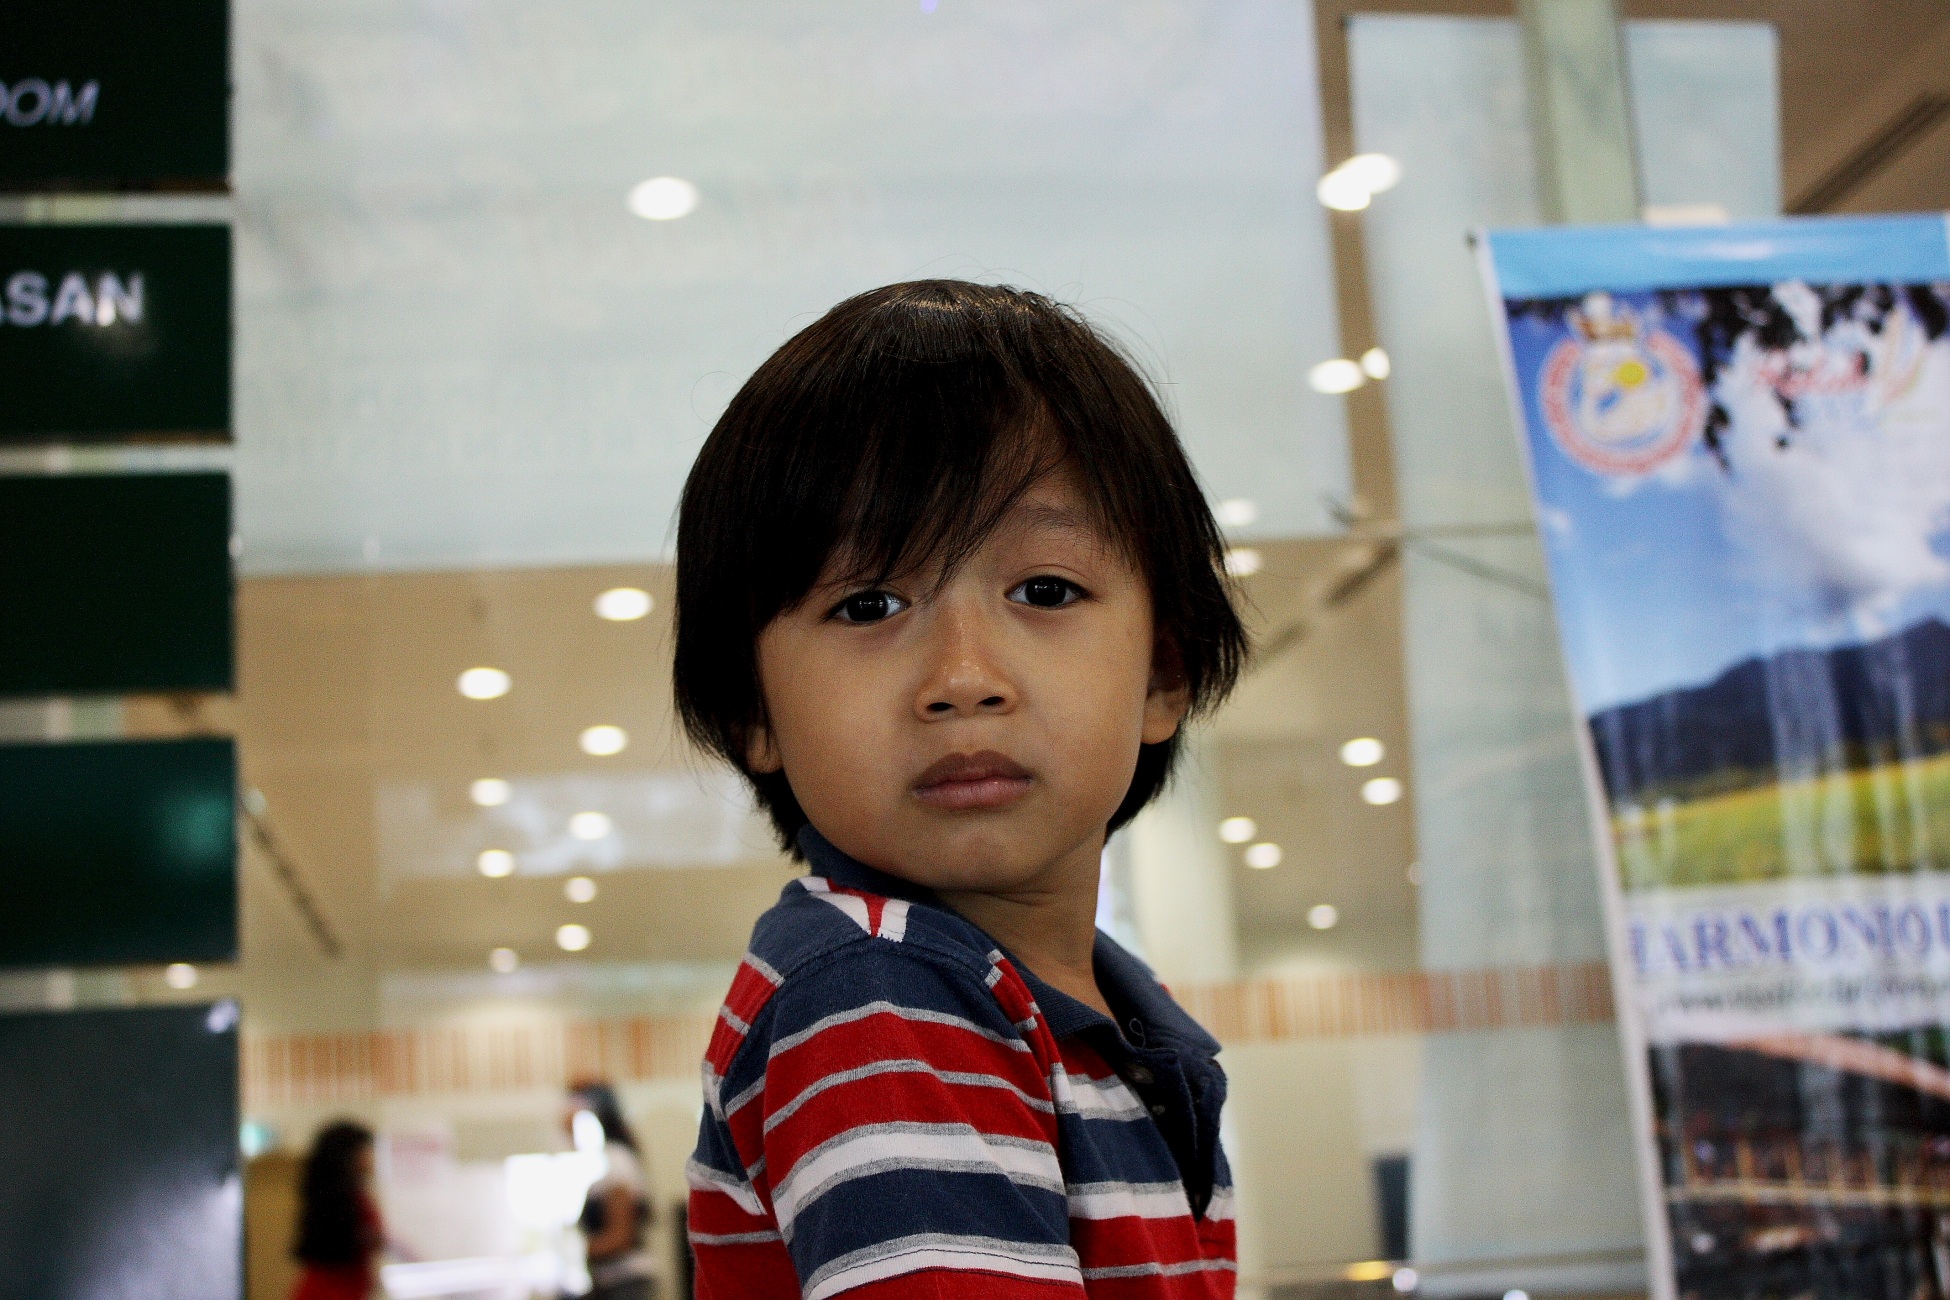
person, people, boy, kid, cute, asian, love, portrait, young, child, childhood, smiling, smile, son, happy, adorable, malaysian, affectionate, malay, fatherhood